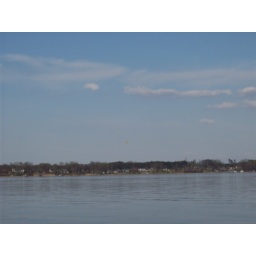
a small airplane that had been flying low over the water